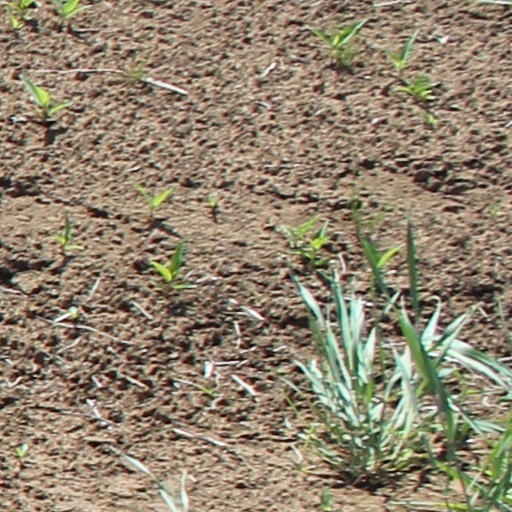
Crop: wheat